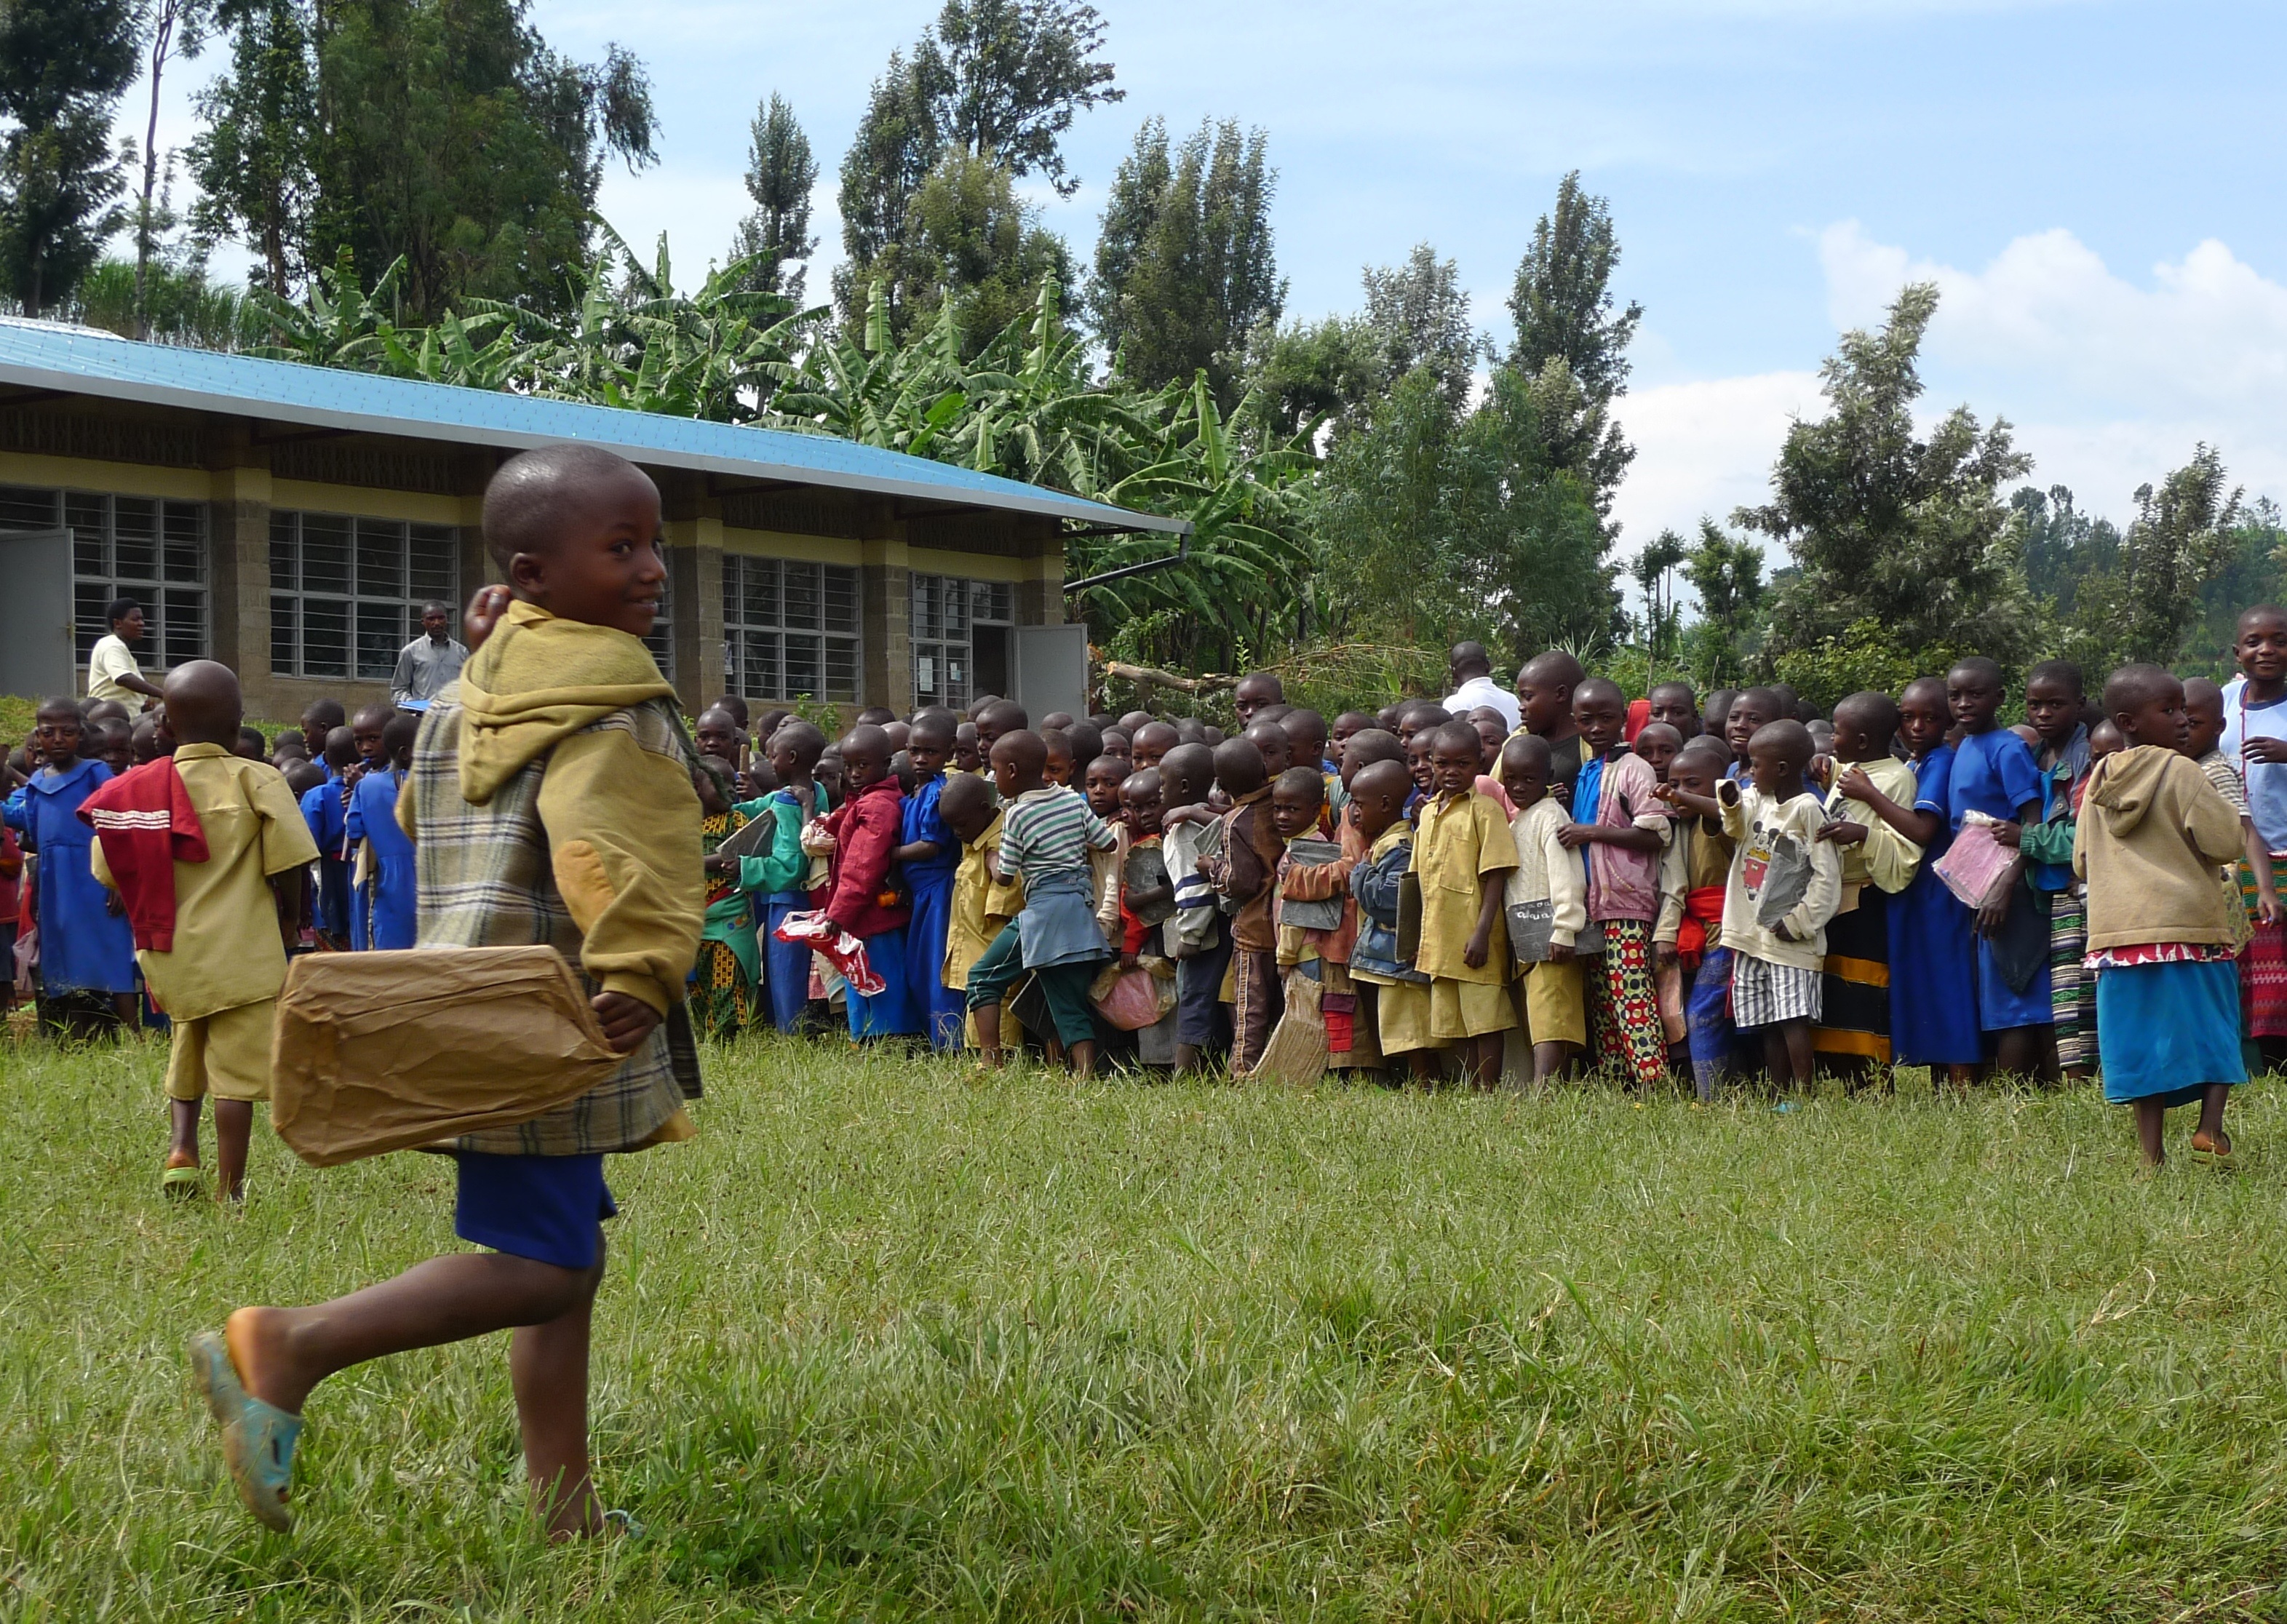
people, boy, running, community, childhood, happy, school, elementary